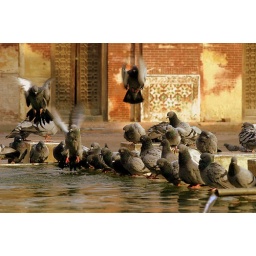
Pigeons flying for water in Masjid wazir Khan at Lahore, Pakistan. Comments/Critics welcome